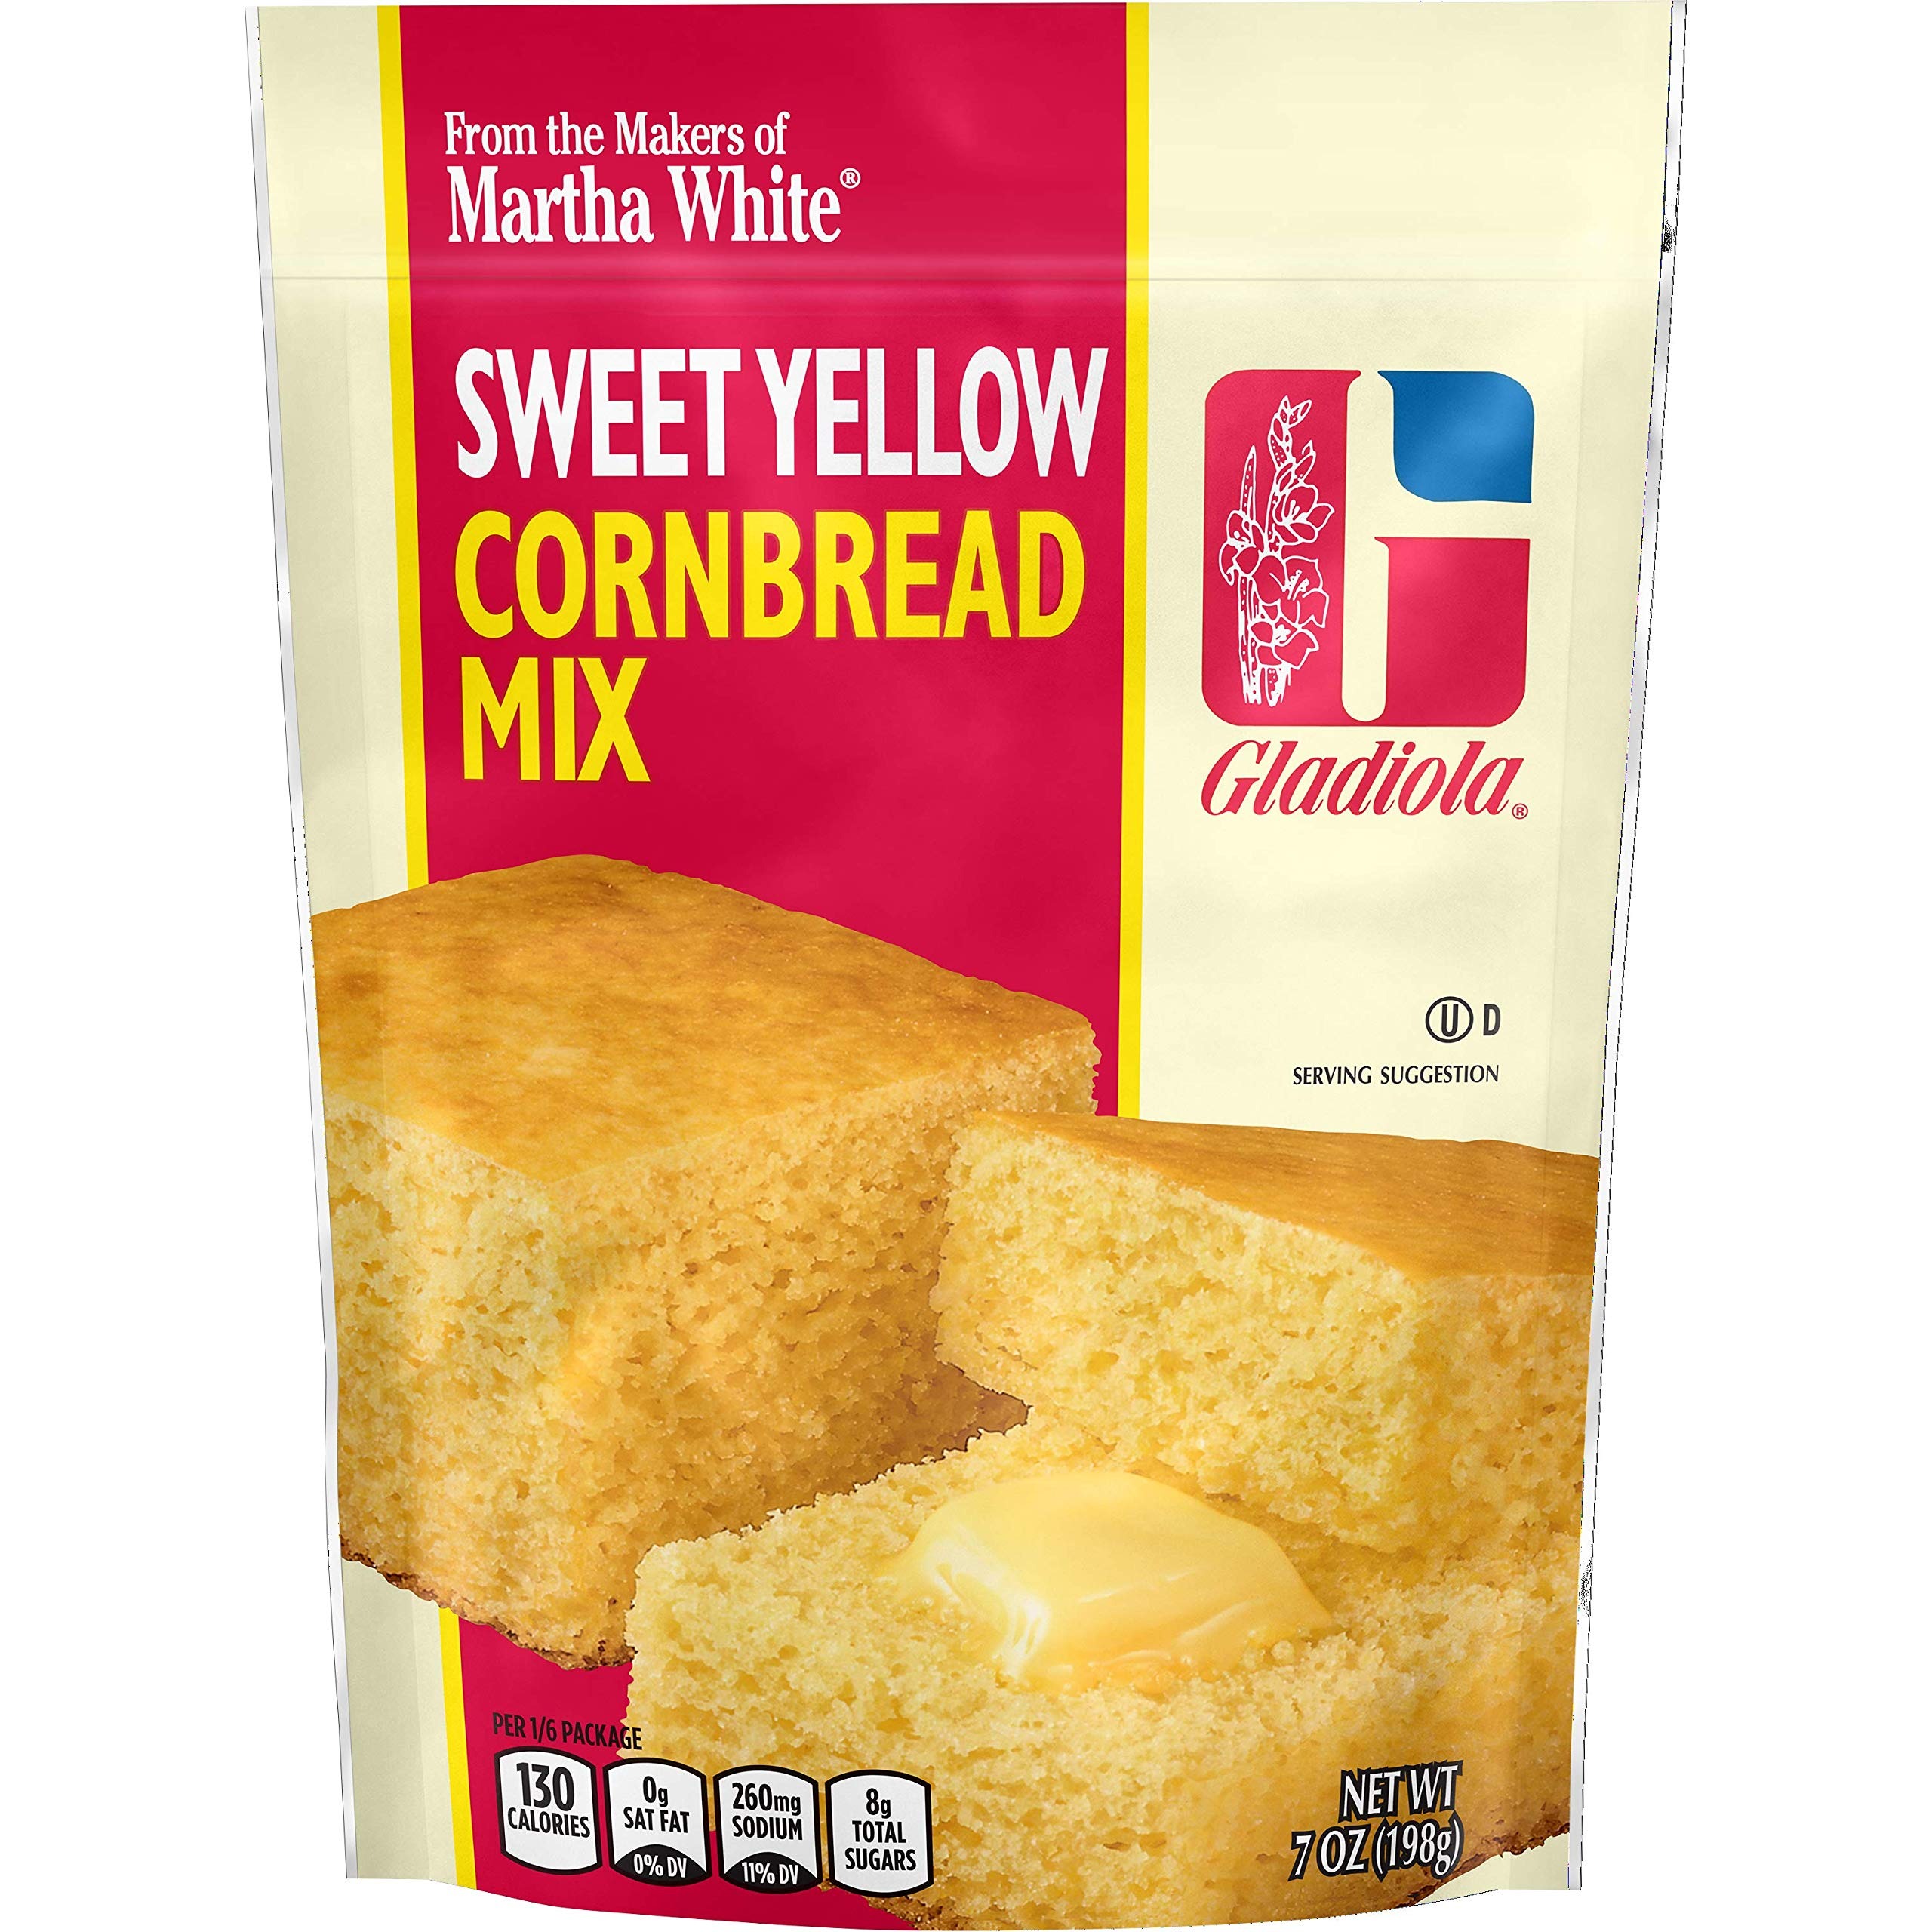
Item Name: Gladiola Sweet Yellow Cornbread and Muffin Mix, 7 Ounce (Pack of 12)
Bullet Point 1: Contains 12 - 7 ounce pouches of Yellow Cornbread and Muffin Mix
Bullet Point 2: Just add milk and egg, stir, pour and bake
Bullet Point 3: Fresh, hot homemade cornbread in 20 minutes
Bullet Point 4: Perfect for skillet corn bread, muffins or cornsticks
Bullet Point 5: Martha White has been making family traditions easy for over 100 years
Value: 84.0
Unit: Fl Oz

Price: 1.855